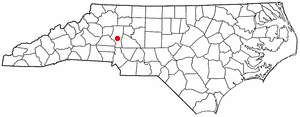
Troutman est une ville américaine située dans le comté d'Iredell dans l'État de Caroline du Nord. En 2010, sa population était de 2 383 habitants.